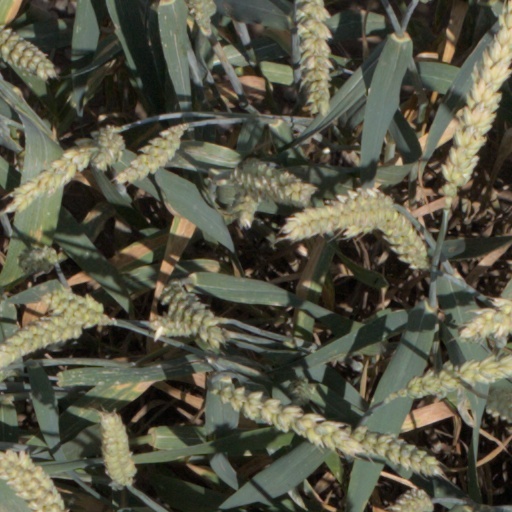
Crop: wheat